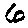
Label: 6